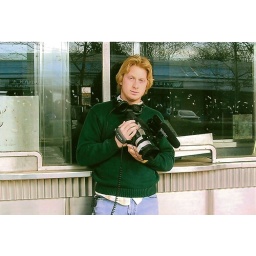
Me in front of the Westmont Theatre box office Jan 2006